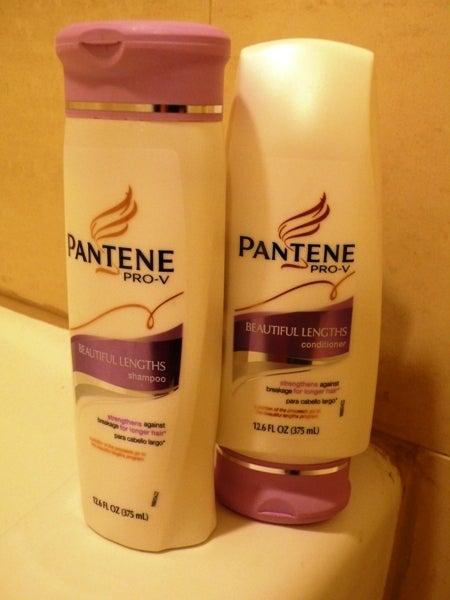
Waste category: plastic